Joachim Wasserschlebe

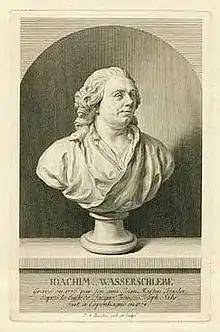
Joachim Wasserschlebe, in an engraving by Johan Martin Preisler after a lost bust by Jacques Saly.

Joachim Wasserschlebe (1 May 1709, Salzwedel, Margraviate of Brandenburg - 13 March 1787, Wassersleben estates) was a German-Danish diplomat, politician, councillor, patron of the arts and art collector.